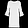
Label: Dress